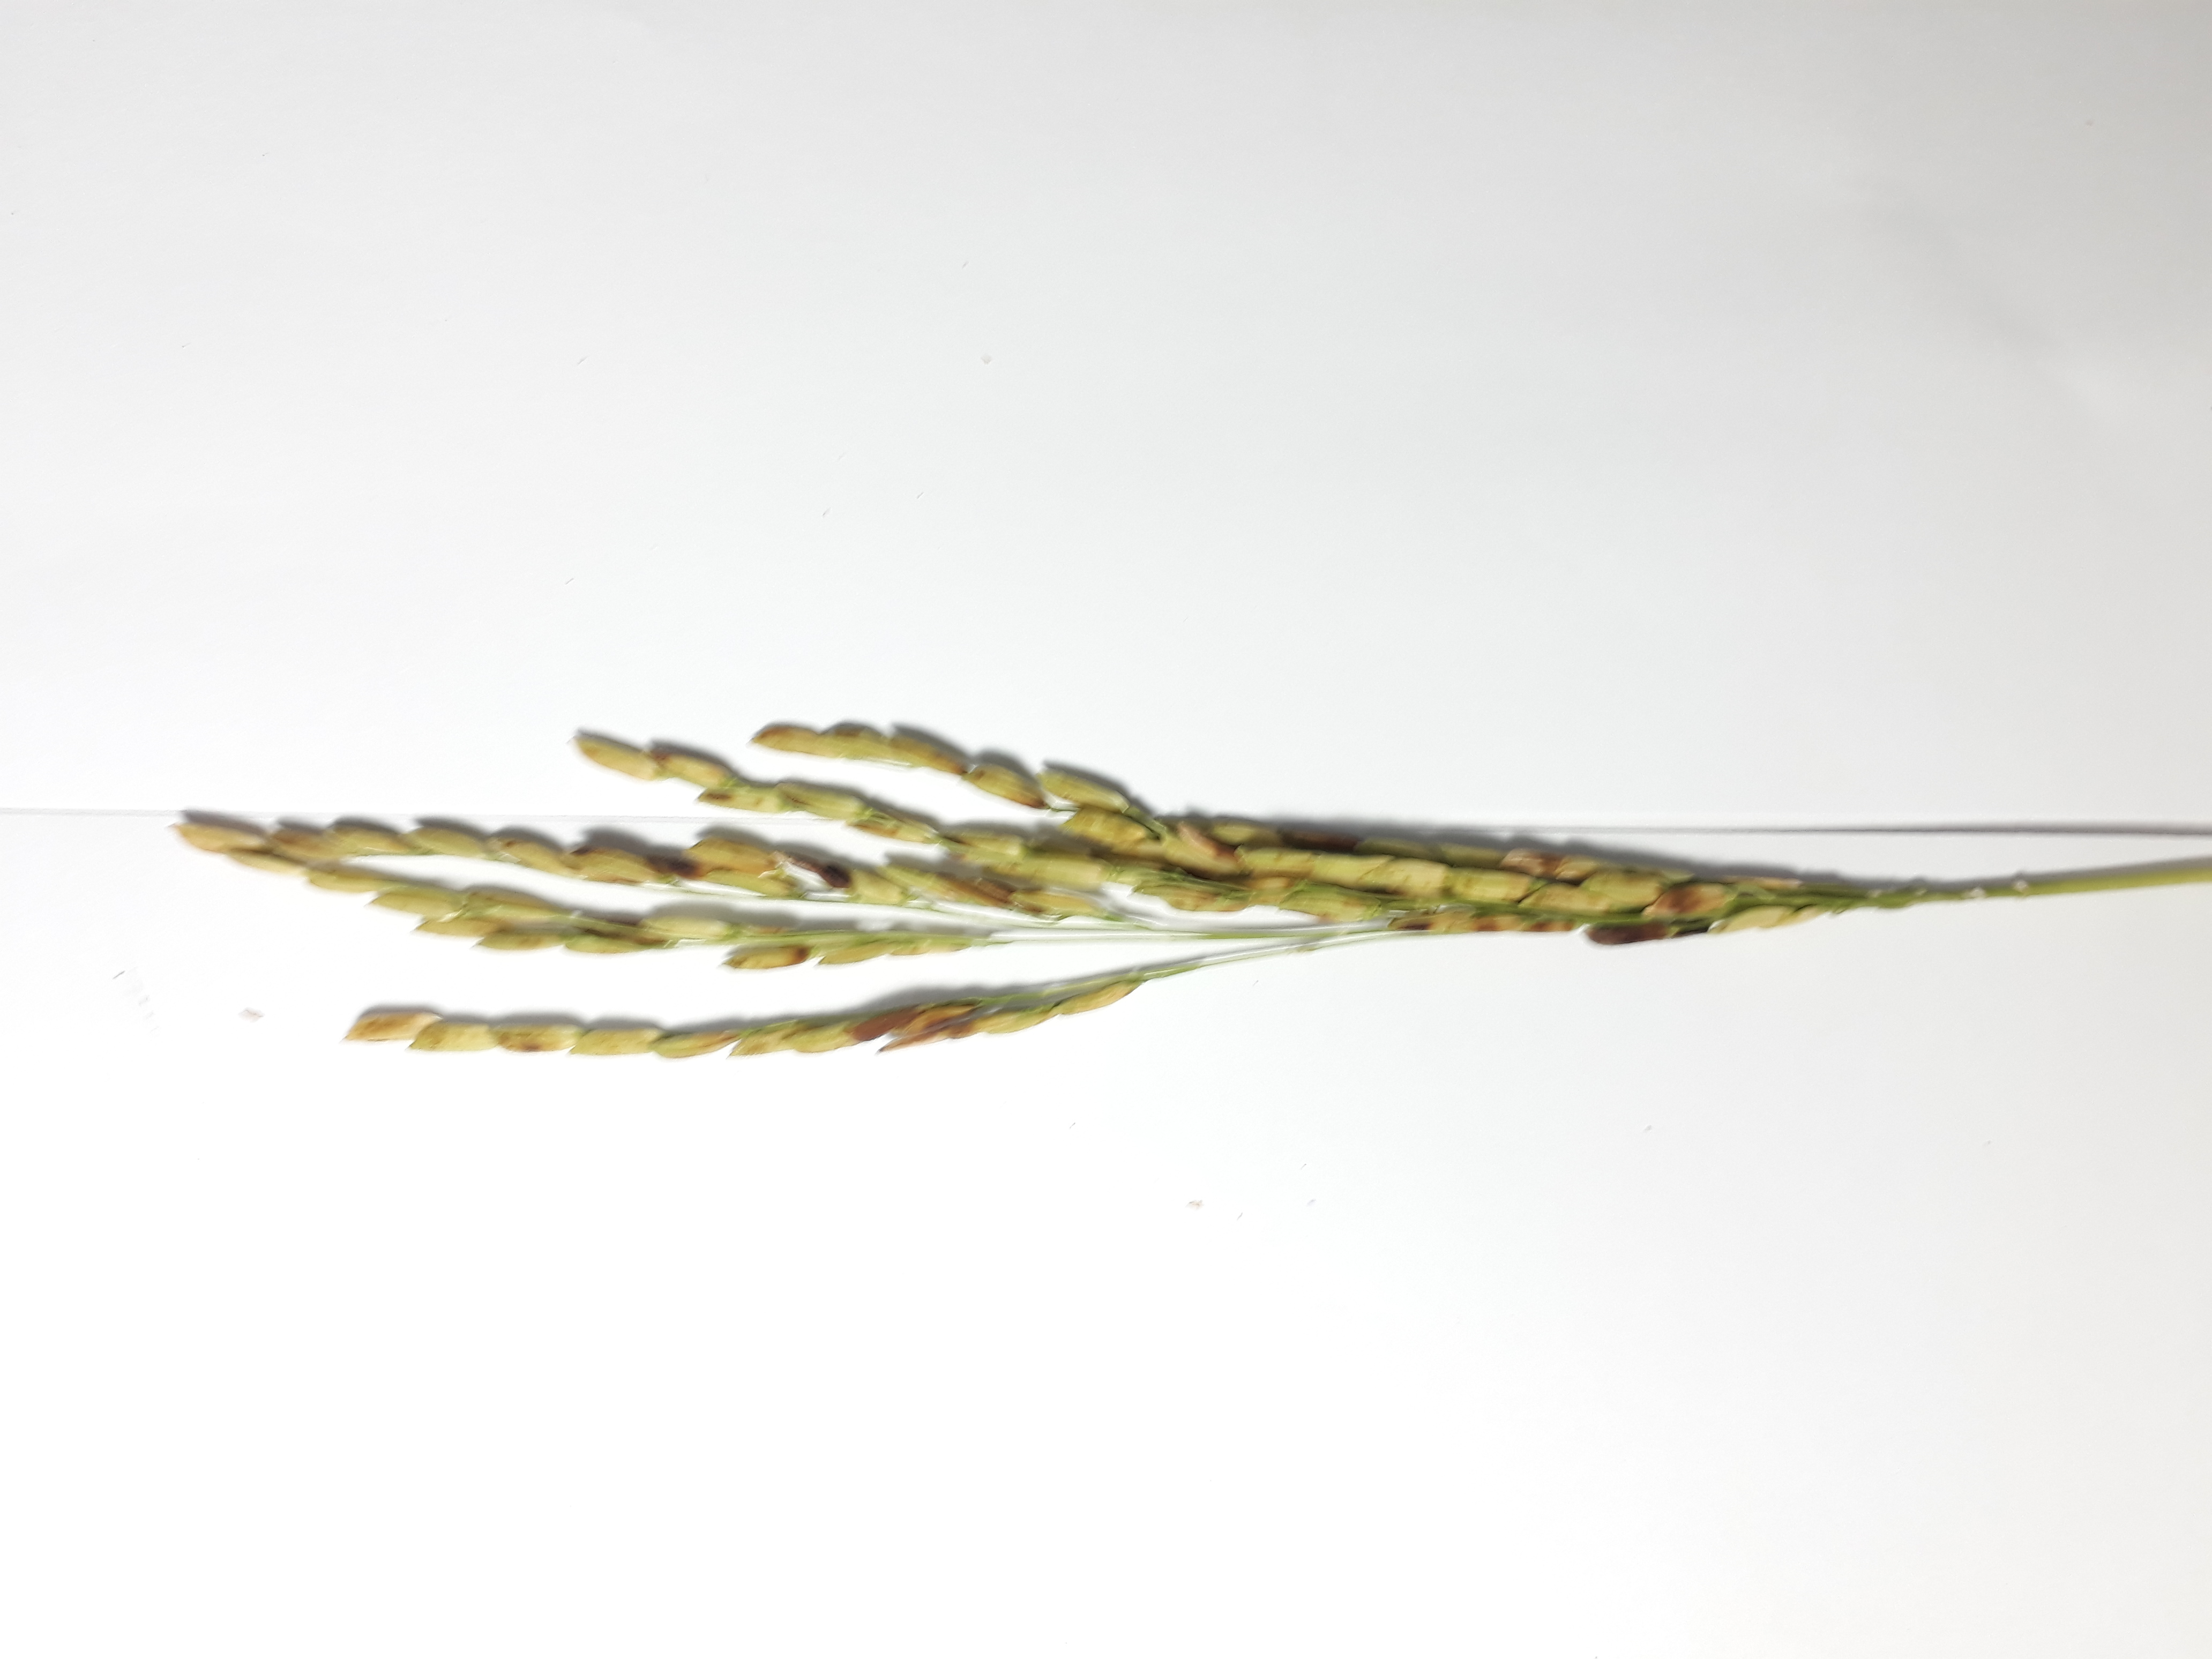
Label: Very Damage